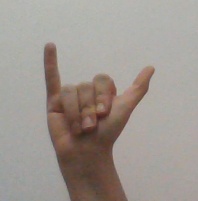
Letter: ya